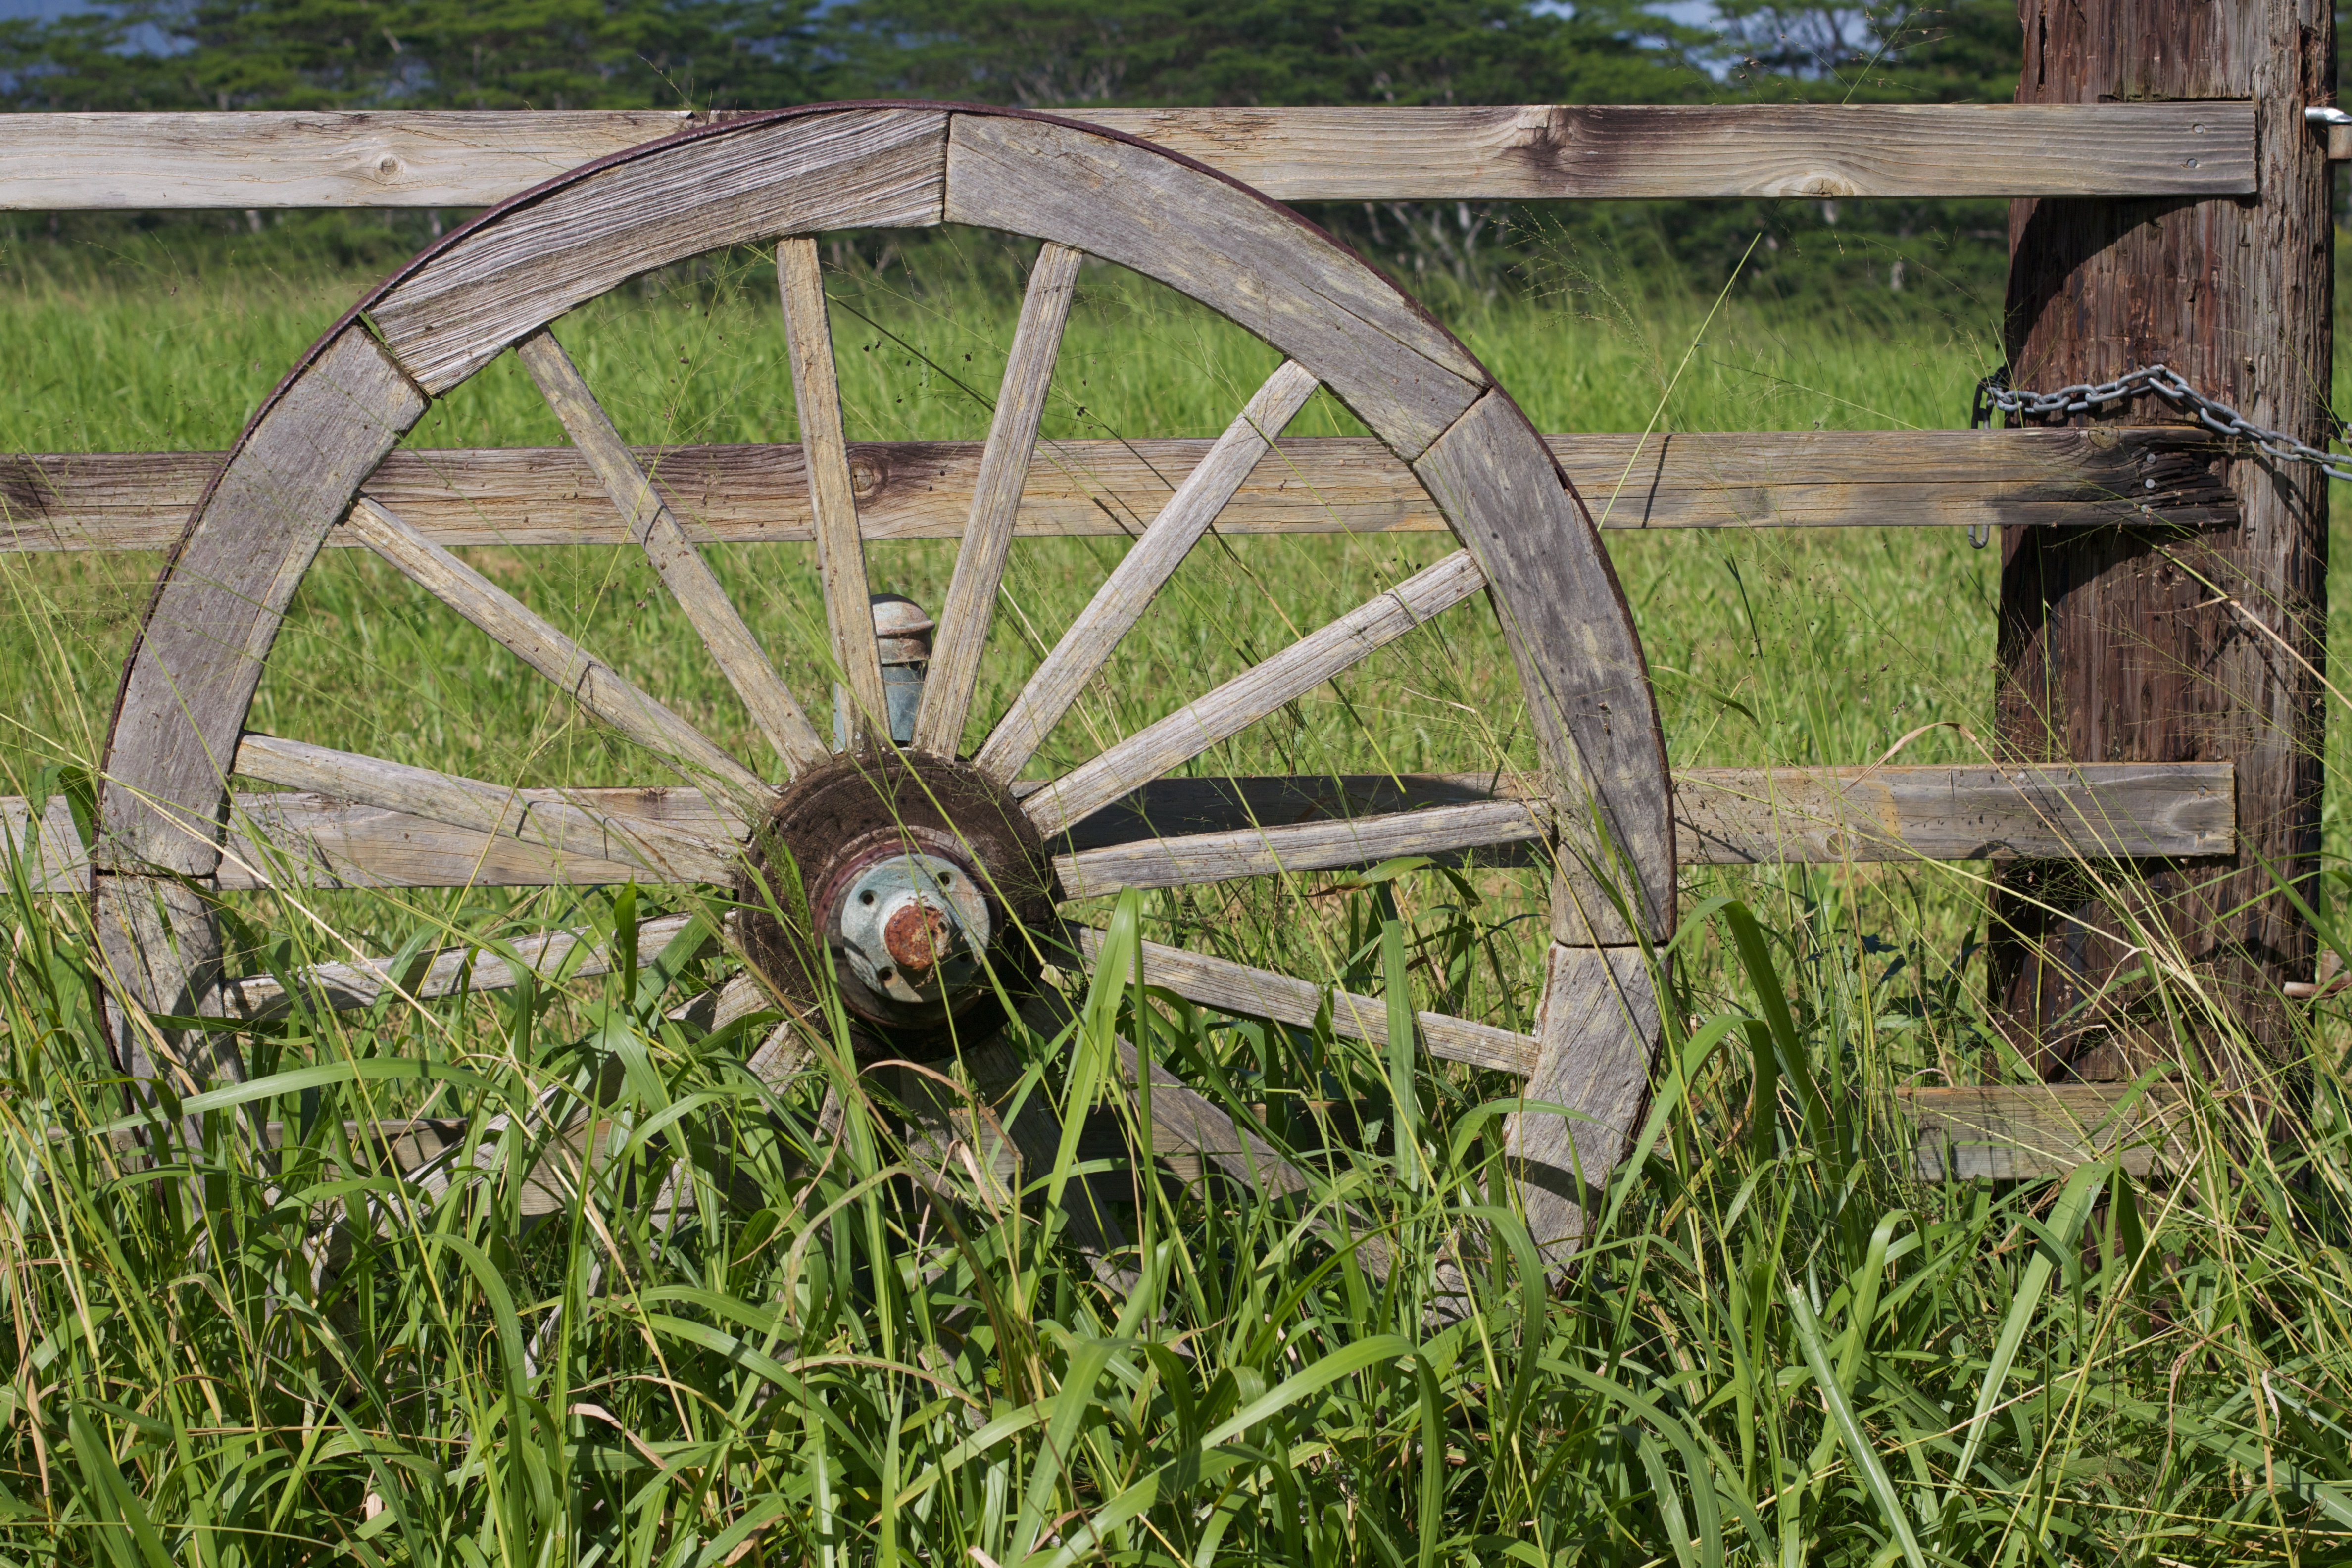
grass, lawn, wheel, cart, vehicle, hawaiikauai